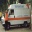
Label: ambulance